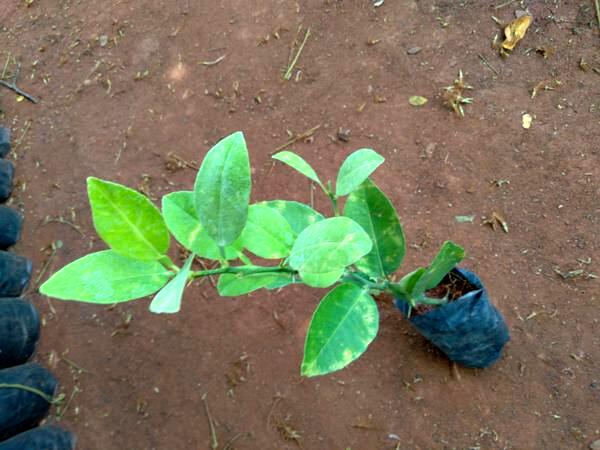
Plant: Lemon